Gringolet

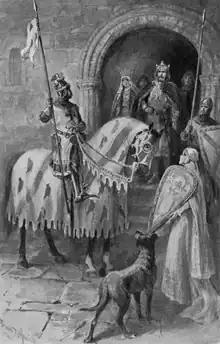
Gawain on his horse in "A Knight of Arthur's Court or the Tale of Sir Gawain and the Green Knight" (1910)

In Arthurian legend, Gringolet is Sir Gawain's powerful war horse.